Max Aarons

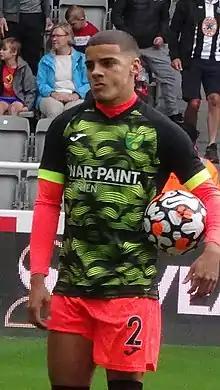
Aarons warming up for Norwich City in 2021

Maximillian James Aarons (born 4 January 2000) is an English professional footballer who plays as a right-back for Scottish Premiership club Rangers, on loan from Premier League club Bournemouth.